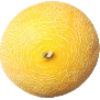
Label: Cantaloupe 1